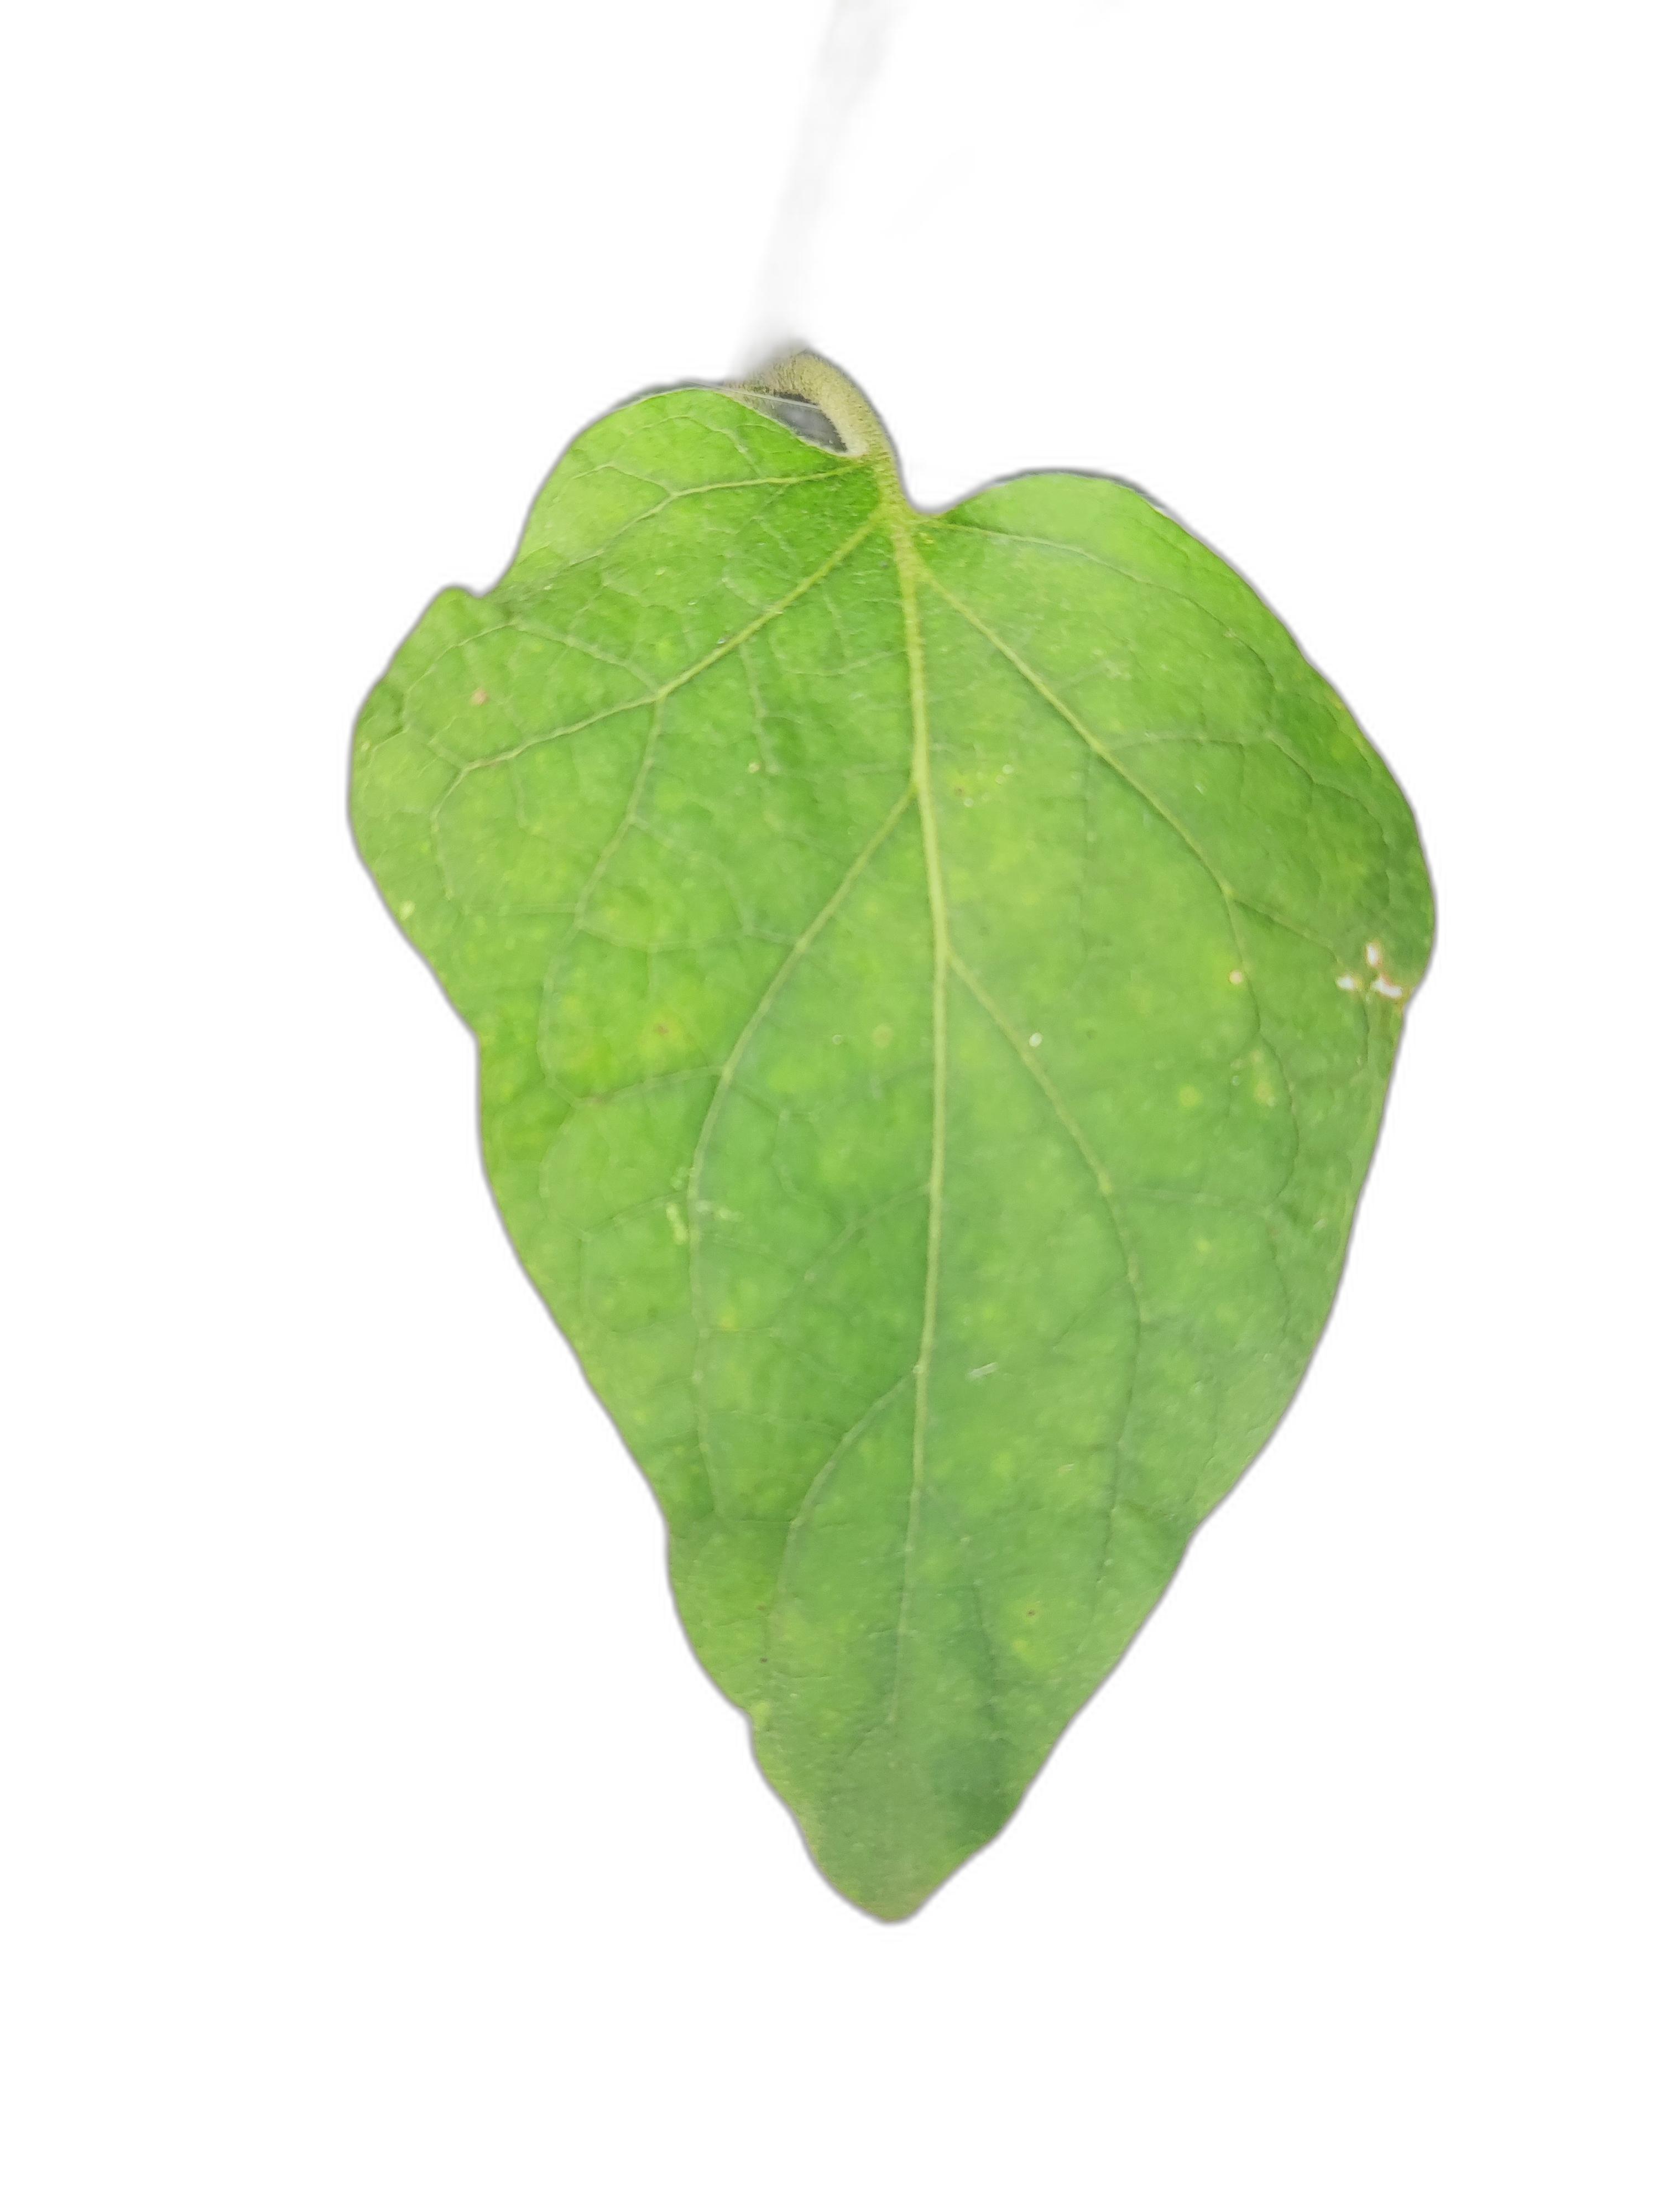
Label: Healthy Leaf